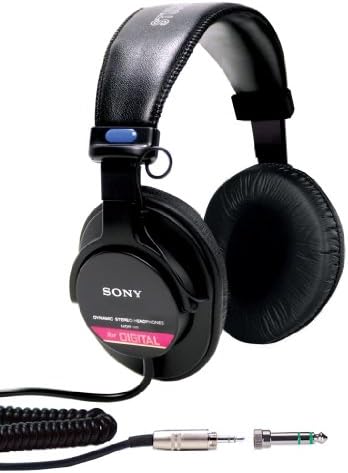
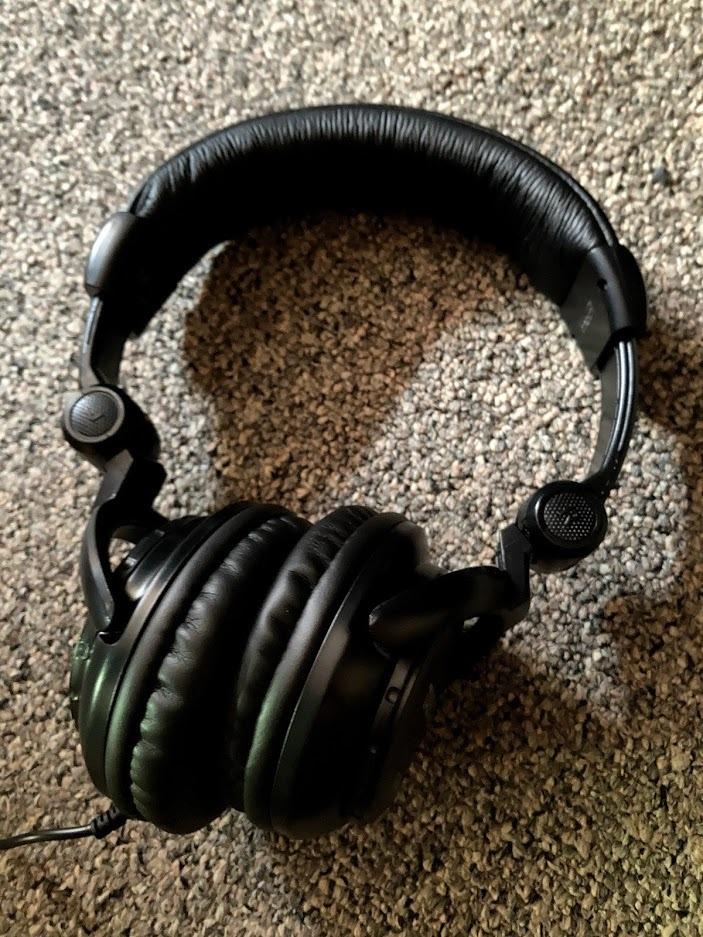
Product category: headphones
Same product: no